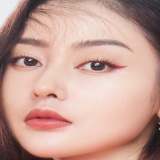
diễn viên Trương Thiên Ái